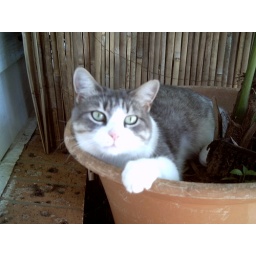
My cat misty in a palm tree pot in my backyard